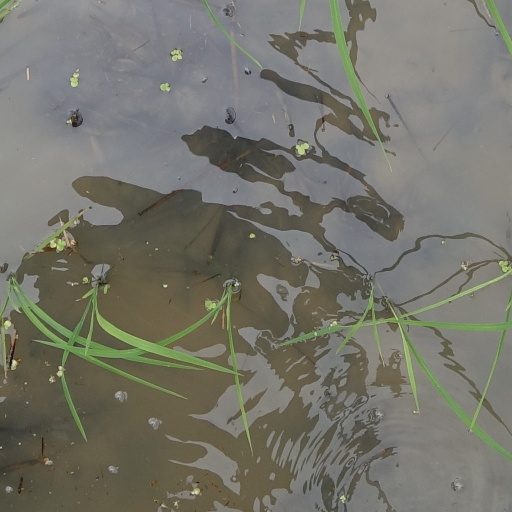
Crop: rice